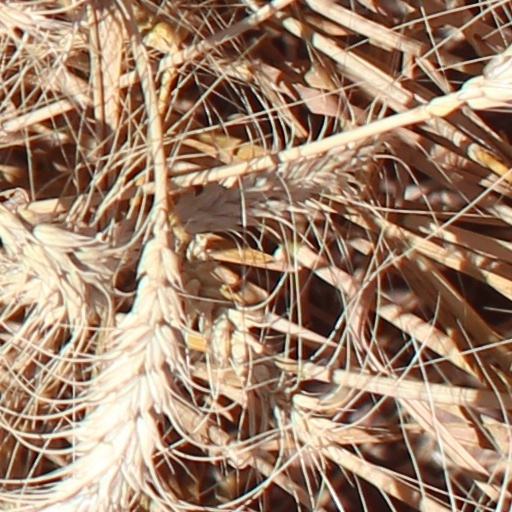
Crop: wheat